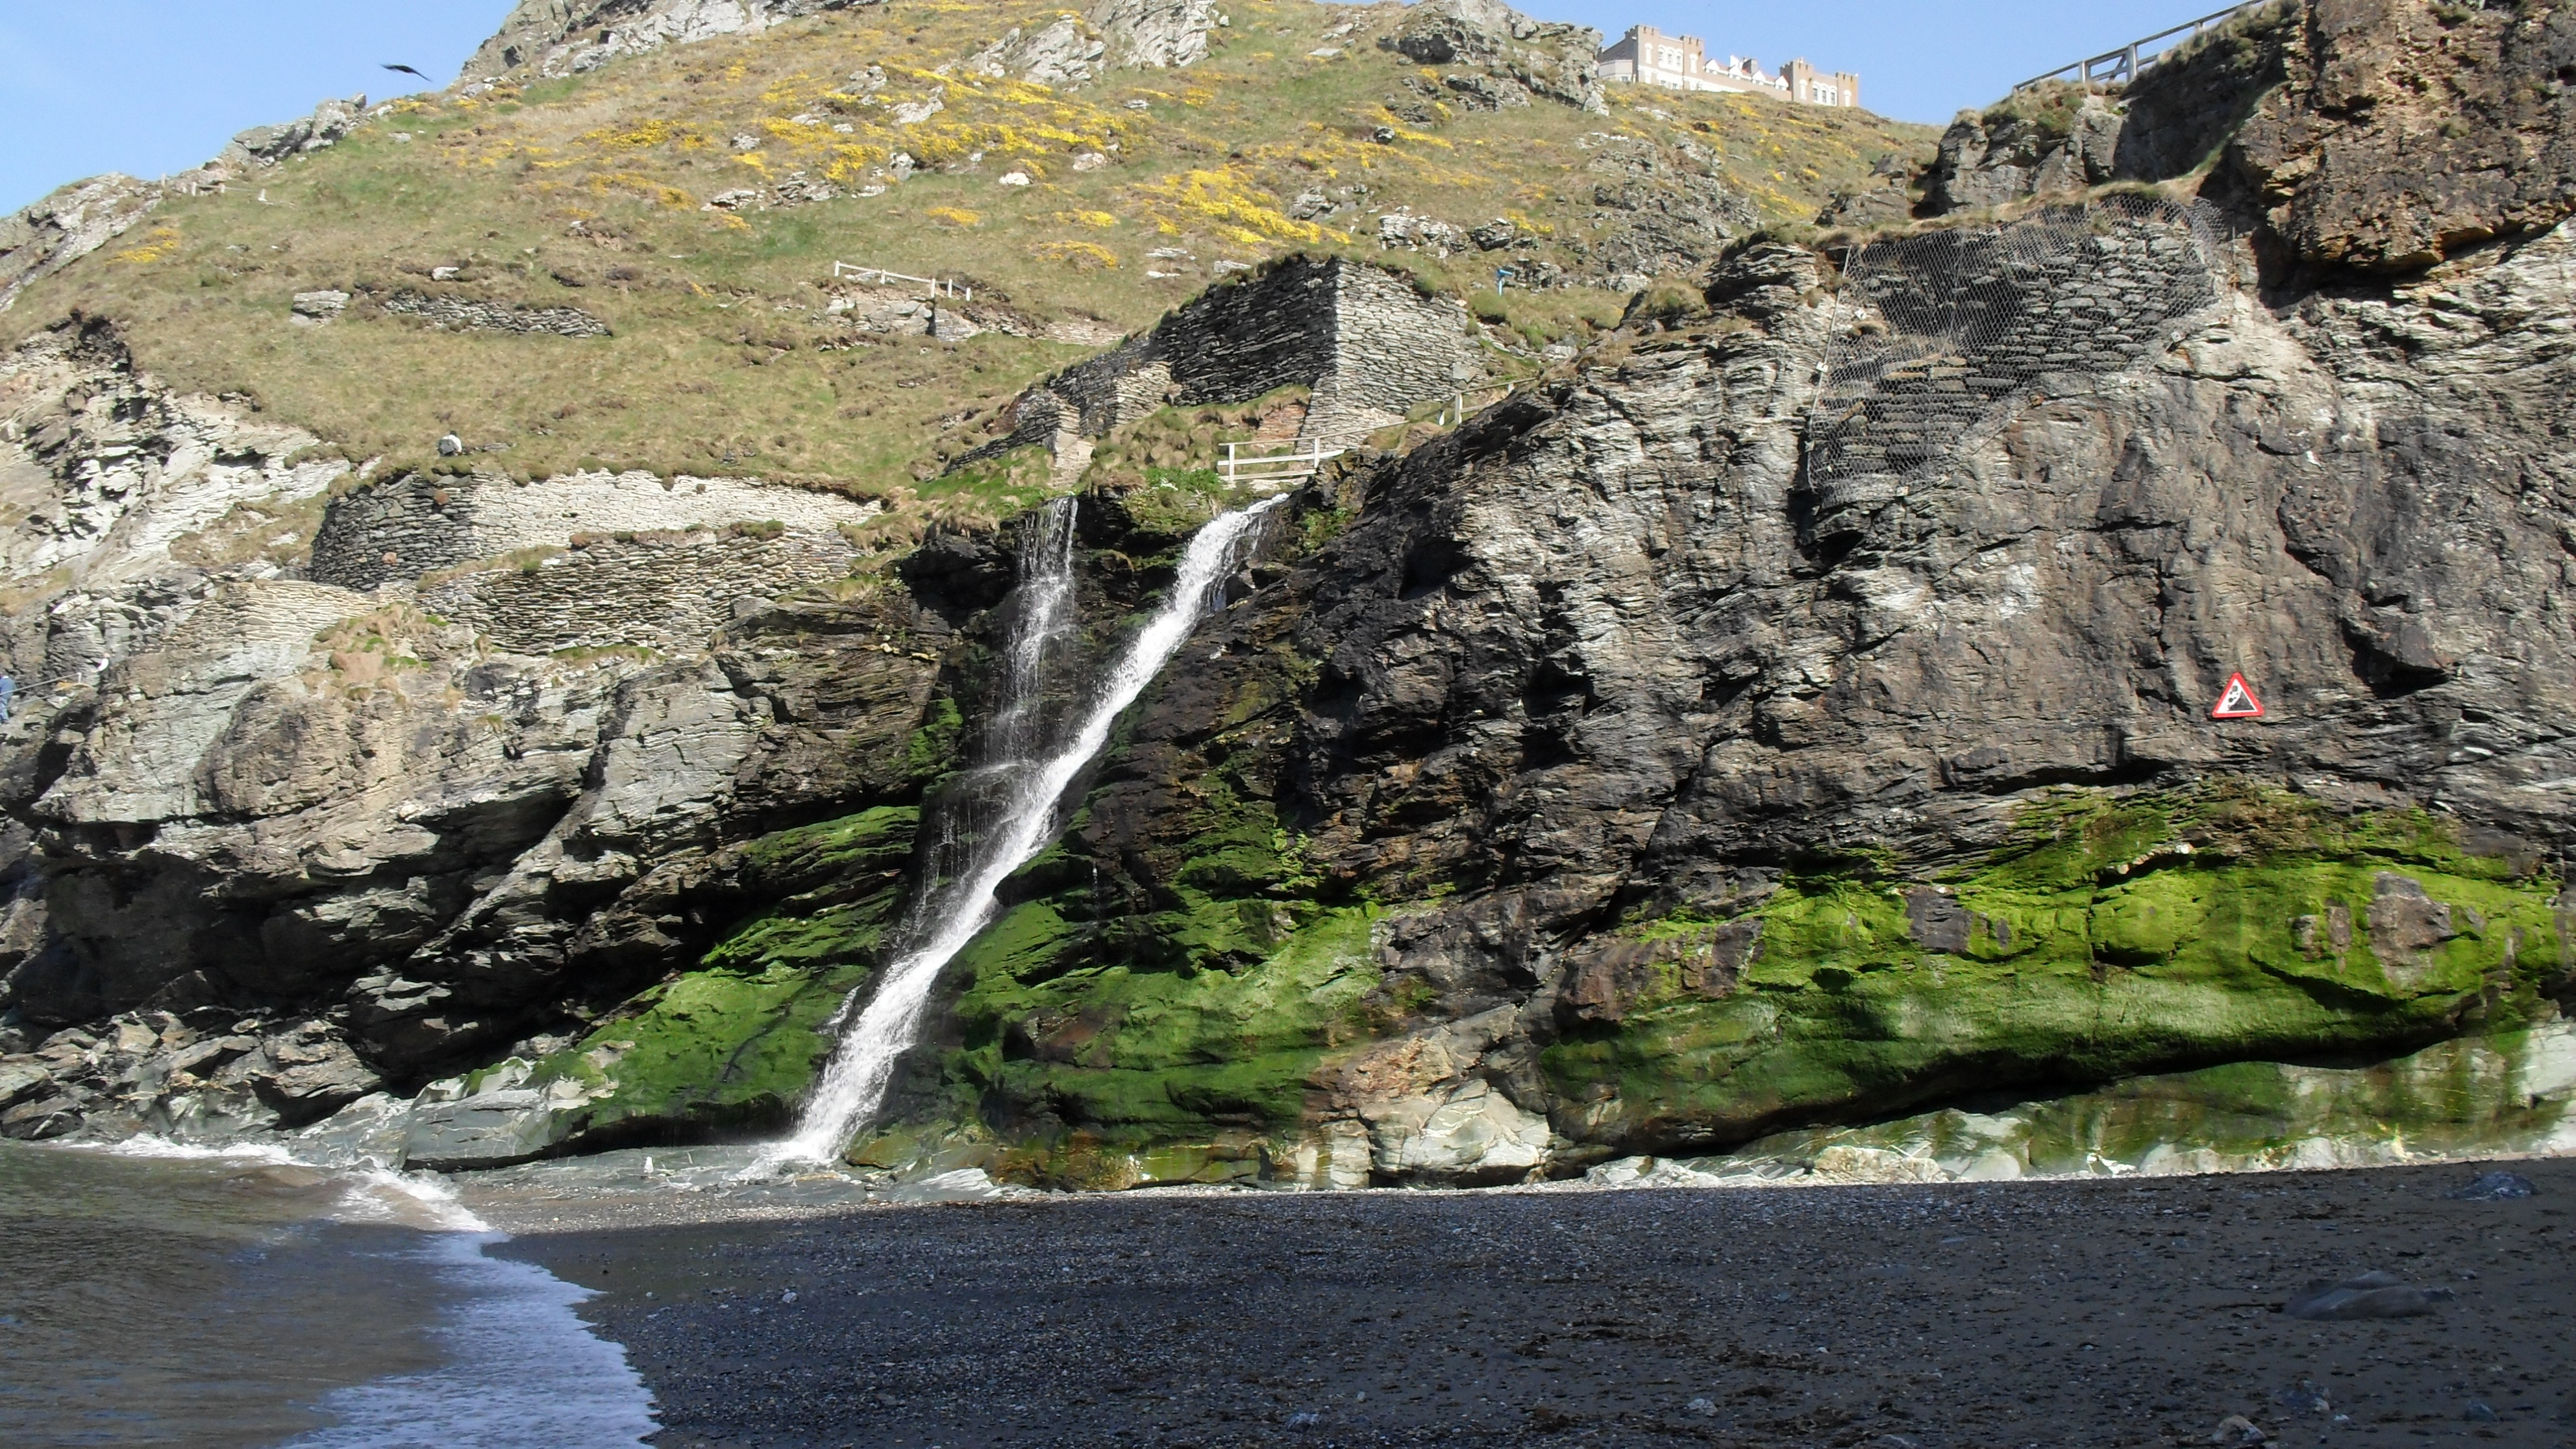
sea, coast, water, nature, rock, ocean, mountain, view, valley, mountain range, cliff, terrain, rocks, uk, geology, landscapes, water feature, tintagel, wadi, the coast, landform